Politics of Bosnia and Herzegovina

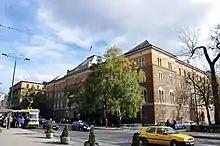
The Presidency Building, seat of the Constitutional Court of Bosnia and Herzegovina

The Constitutional Court of Bosnia and Herzegovina is the supreme, final arbiter of constitutional matters. The court is composed of nine members: four selected by the House of Representatives of the Federation, two by the National Assembly of Republika Srpska, and three are foreign citizens appointed by the President of the European Court of Human Rights after courtesy-consultation with the Presidency.